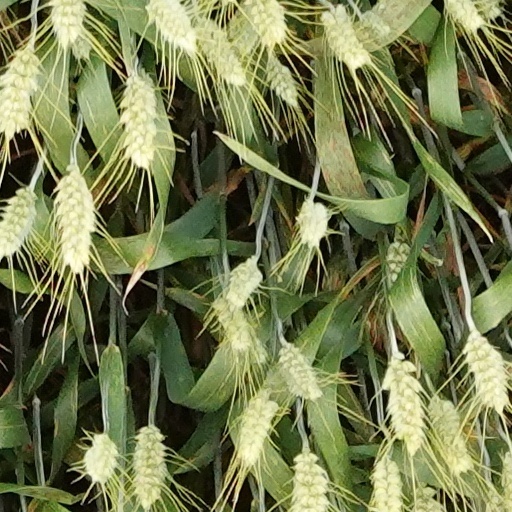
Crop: wheat